Wahbi Khazri

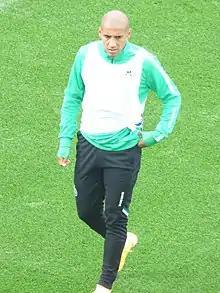
Khazri with Saint-Étienne in 2020

On 17 July 2018, Khazri transferred to Saint-Étienne for four years and chose to wear number 10. He played his first match with the “Greens” on the first day of Ligue 1, 11 August against Guingamp at the Stade Geoffroy-Guichard, and it was on that day that he also scored his first goal in his new colors. He opened the scoring by performing a volley after a cross from the left of Loïs Diony. ASSE wins 2–1 in this game. On 28 September, on behalf of the eighth day of Ligue 1, he achieved a performance at home against Monaco, scoring the only two goals of the match, thus achieving his first double with Saint-Étienne. On 12 January 2019, while ASSE traveled to the Stade de Roudourou to once again face Guingamp, Wahbi Khazri scored the only goal of the match on a direct free kick at ground level, deceiving the opposing goalkeeper Marc-Aurèle Caillard. This achievement allows him to bring his total of goals to ten units, a score he had never achieved before in a single season in the league. His second half of the season was less brilliant but he still ended the 2018–19 season with thirteen goals scored, making him the top scorer for his team in this exercise.